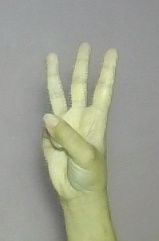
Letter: thaa